Answer in natural language. Considering the relative positions, is red color square shape arm chair (marked B) to the left or right of Doorway (marked C)? Choose between the following options: left or right
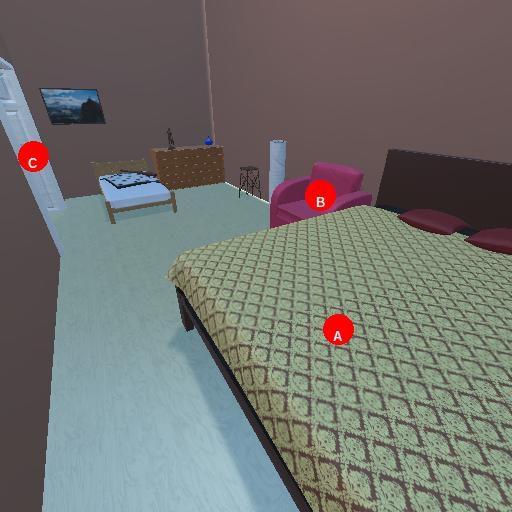
<answer>right</answer>